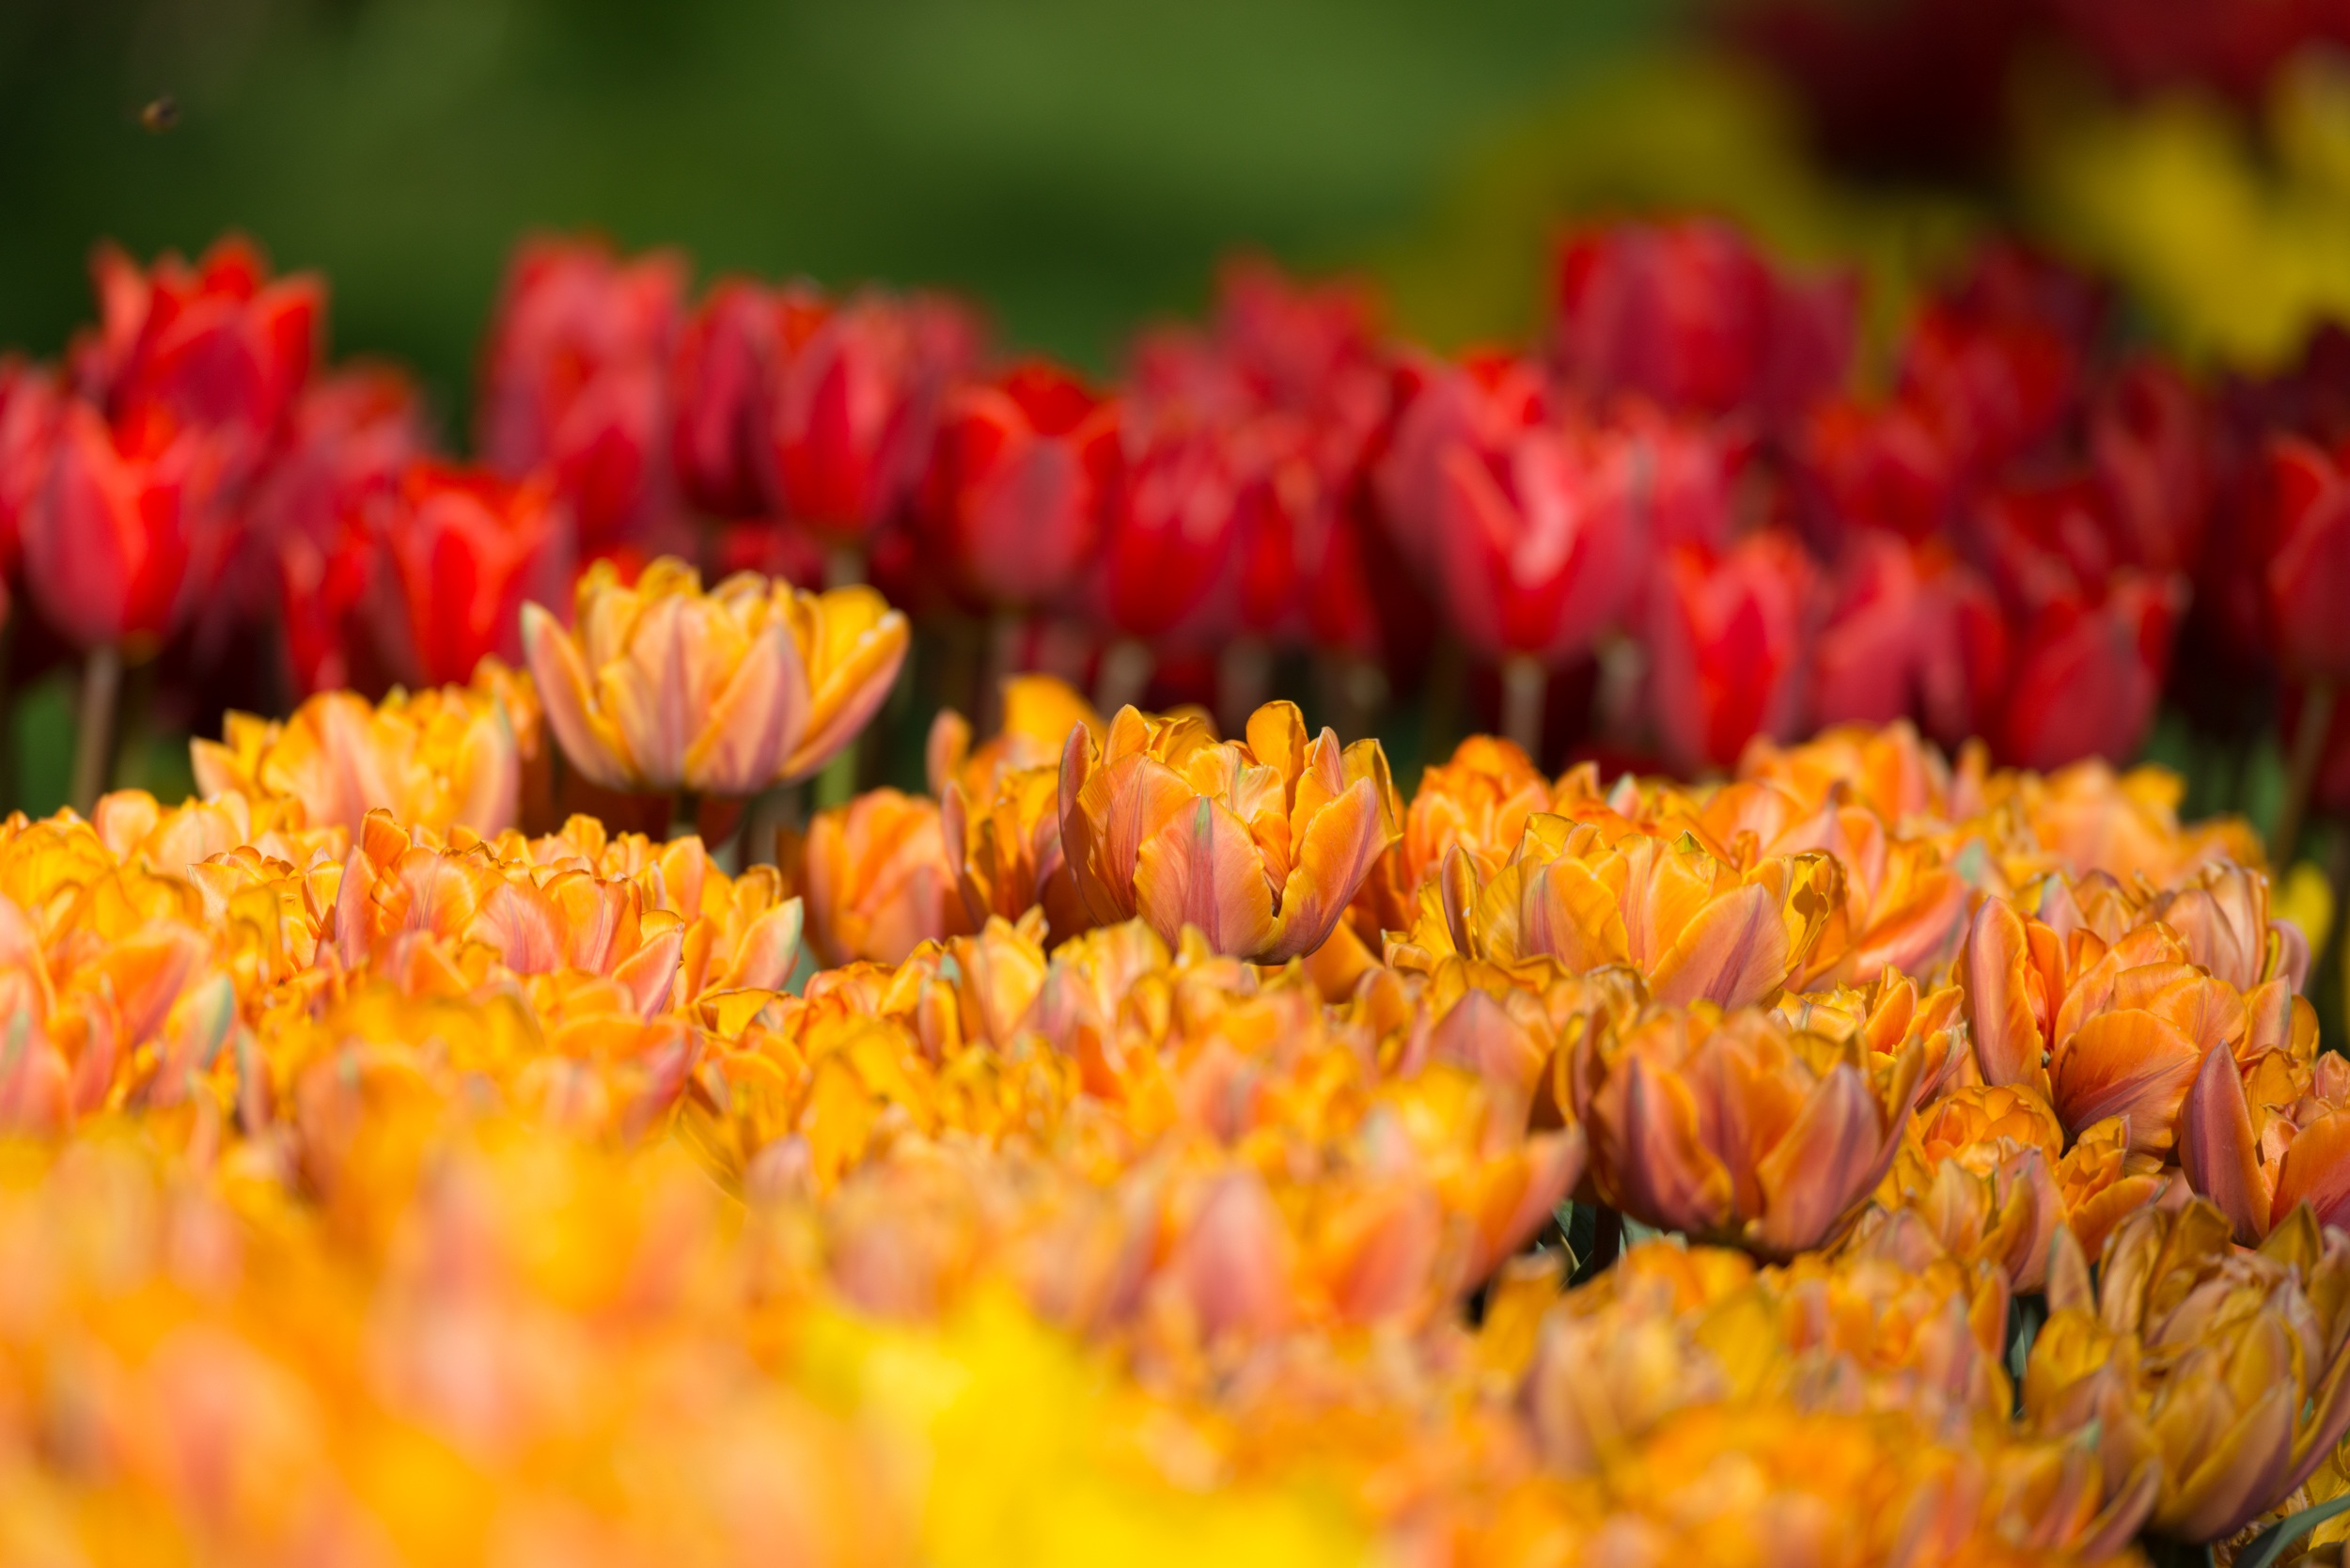
plant, leaf, flower, petal, tulip, orange, spring, red, autumn, botany, colorful, yellow, flora, wildflower, flowers, tulips, macro photography, flowering plant, calendula, tulip field, orange tulip, land plant